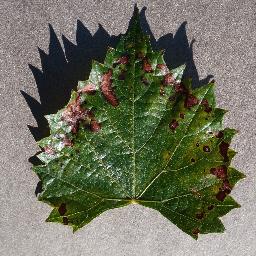
Label: Grape___Esca_(Black_Measles)